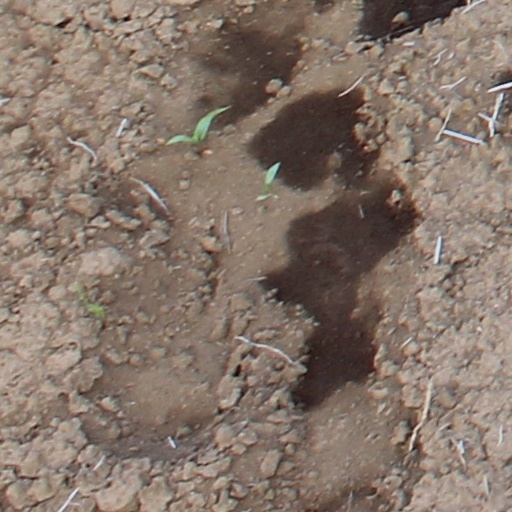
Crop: wheat